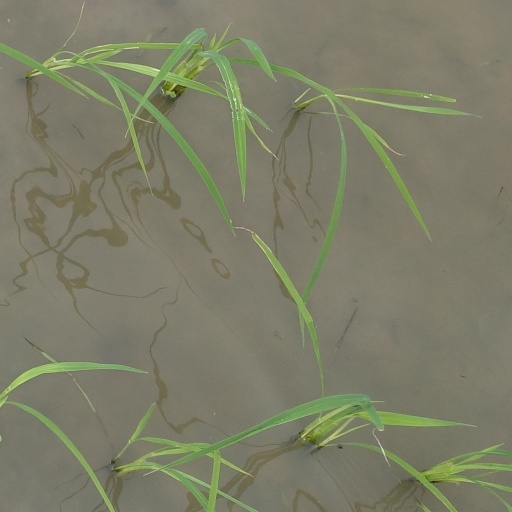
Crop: rice